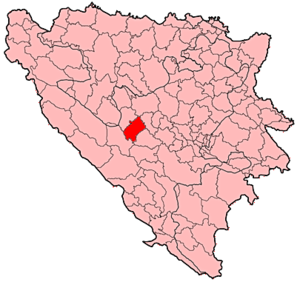
Bugojno est une ville et une municipalité de Bosnie-Herzégovine située dans le canton de Bosnie centrale et dans la Fédération de Bosnie-et-Herzégovine. Selon les premiers résultats du recensement bosnien de 2013, la ville intra muros compte 17 202 habitants et la municipalité 34 559.